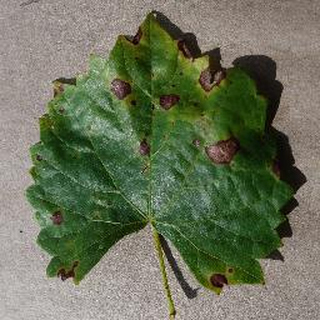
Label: grape_black_rot